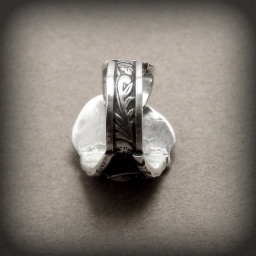
Morpheus ring of dreams red and green opal set in sterling silver